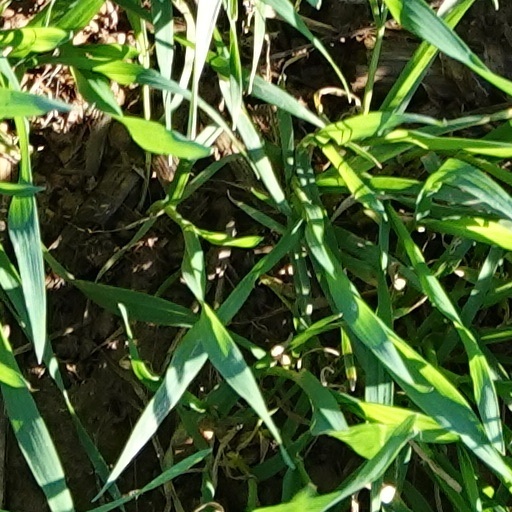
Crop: wheat